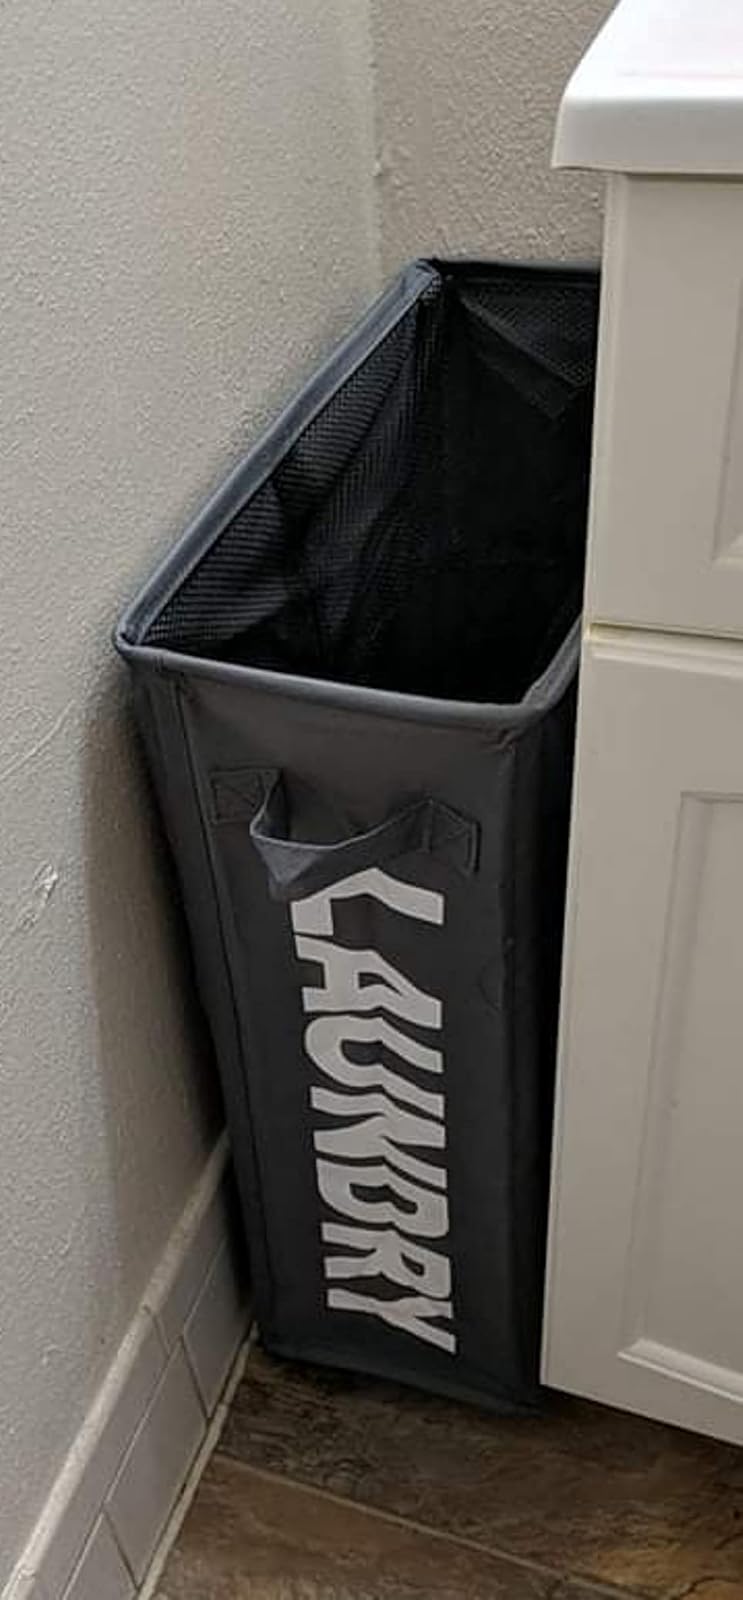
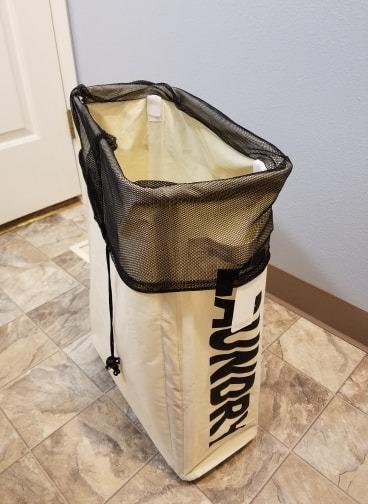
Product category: items_hamper
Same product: no